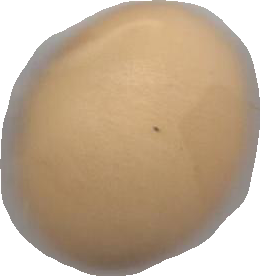
Variety: Dega